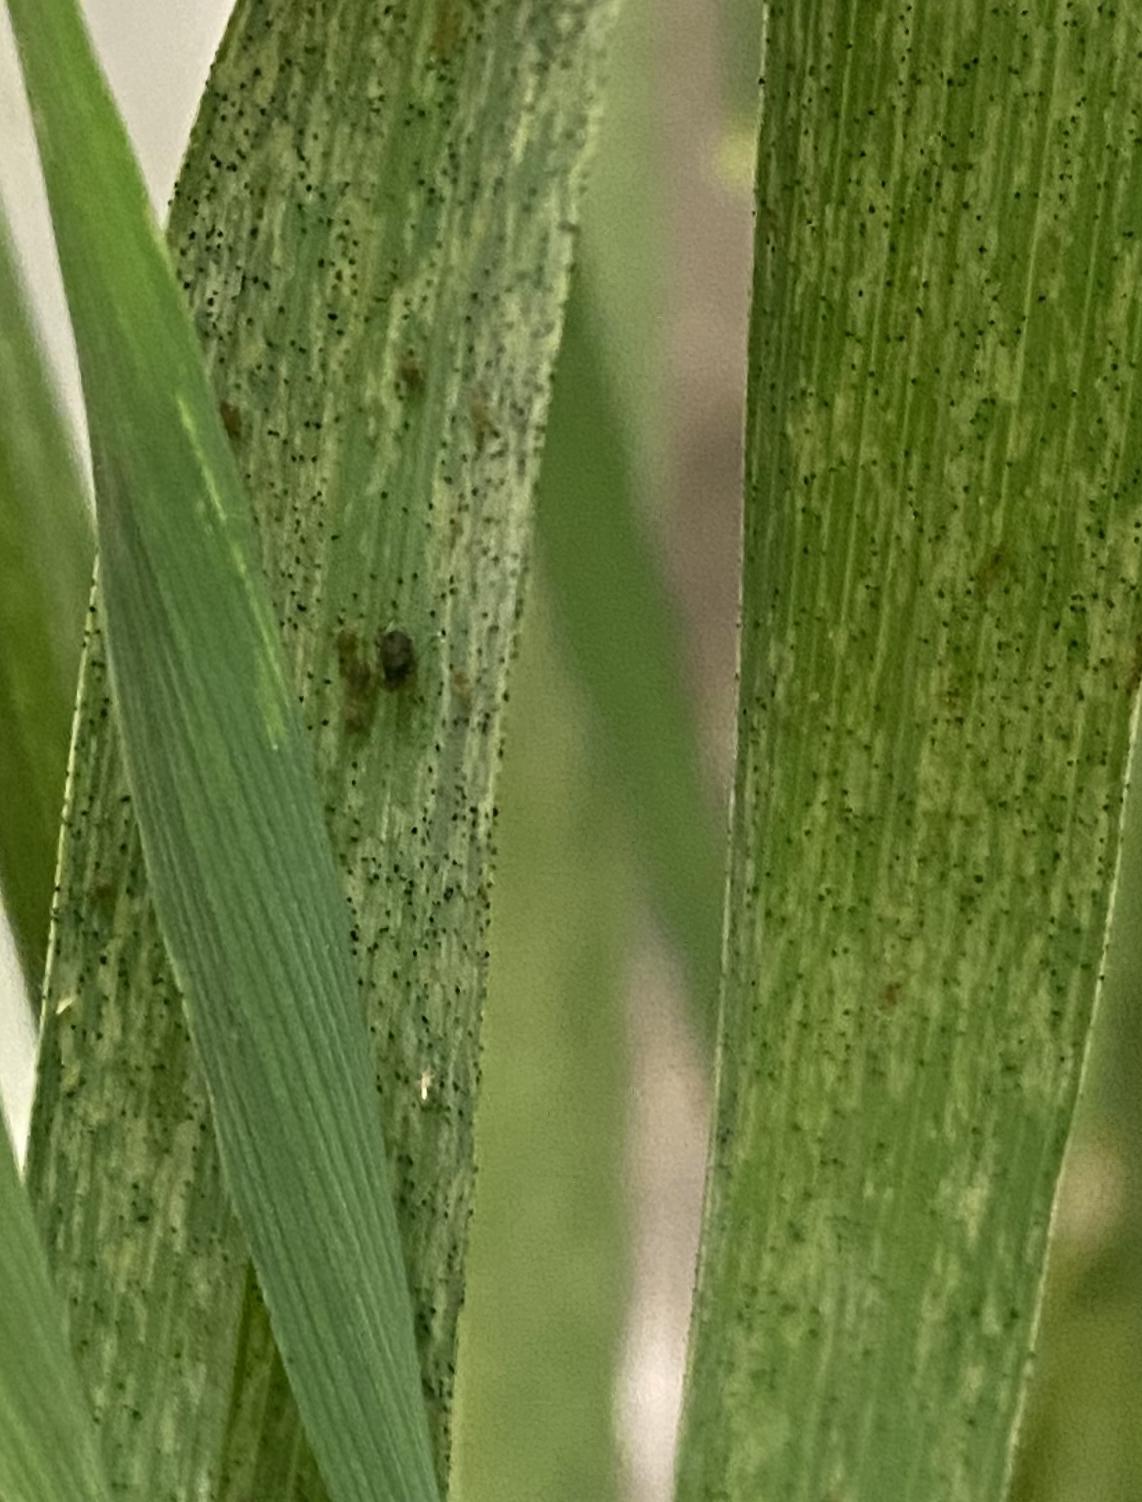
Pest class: bird_cherry_oat_aphid